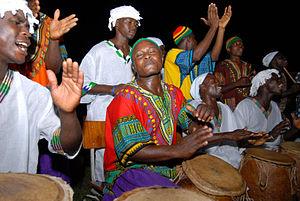
Le dashiki est une chemise ou tunique ample de couleur vive, originaire d'Afrique de l'Ouest. Ses couleurs vives et son design sont un excellent moyen d'attirer l'attention sur l'héritage africain. En tant que vêtement décontracté, il peut être utilisé sans broderie. Lorsqu'il est porté pour un mariage ou une autre occasion officielle, le dashiki est fabriqué en brocart de soie et cousu avec une broderie délicate autour de l'encolure ou des poignets.
La culture du Ghana, pays d'Afrique de l'Ouest, concerne les pratiques culturelles observables de ses trente millions d'habitants et de sa diaspora.